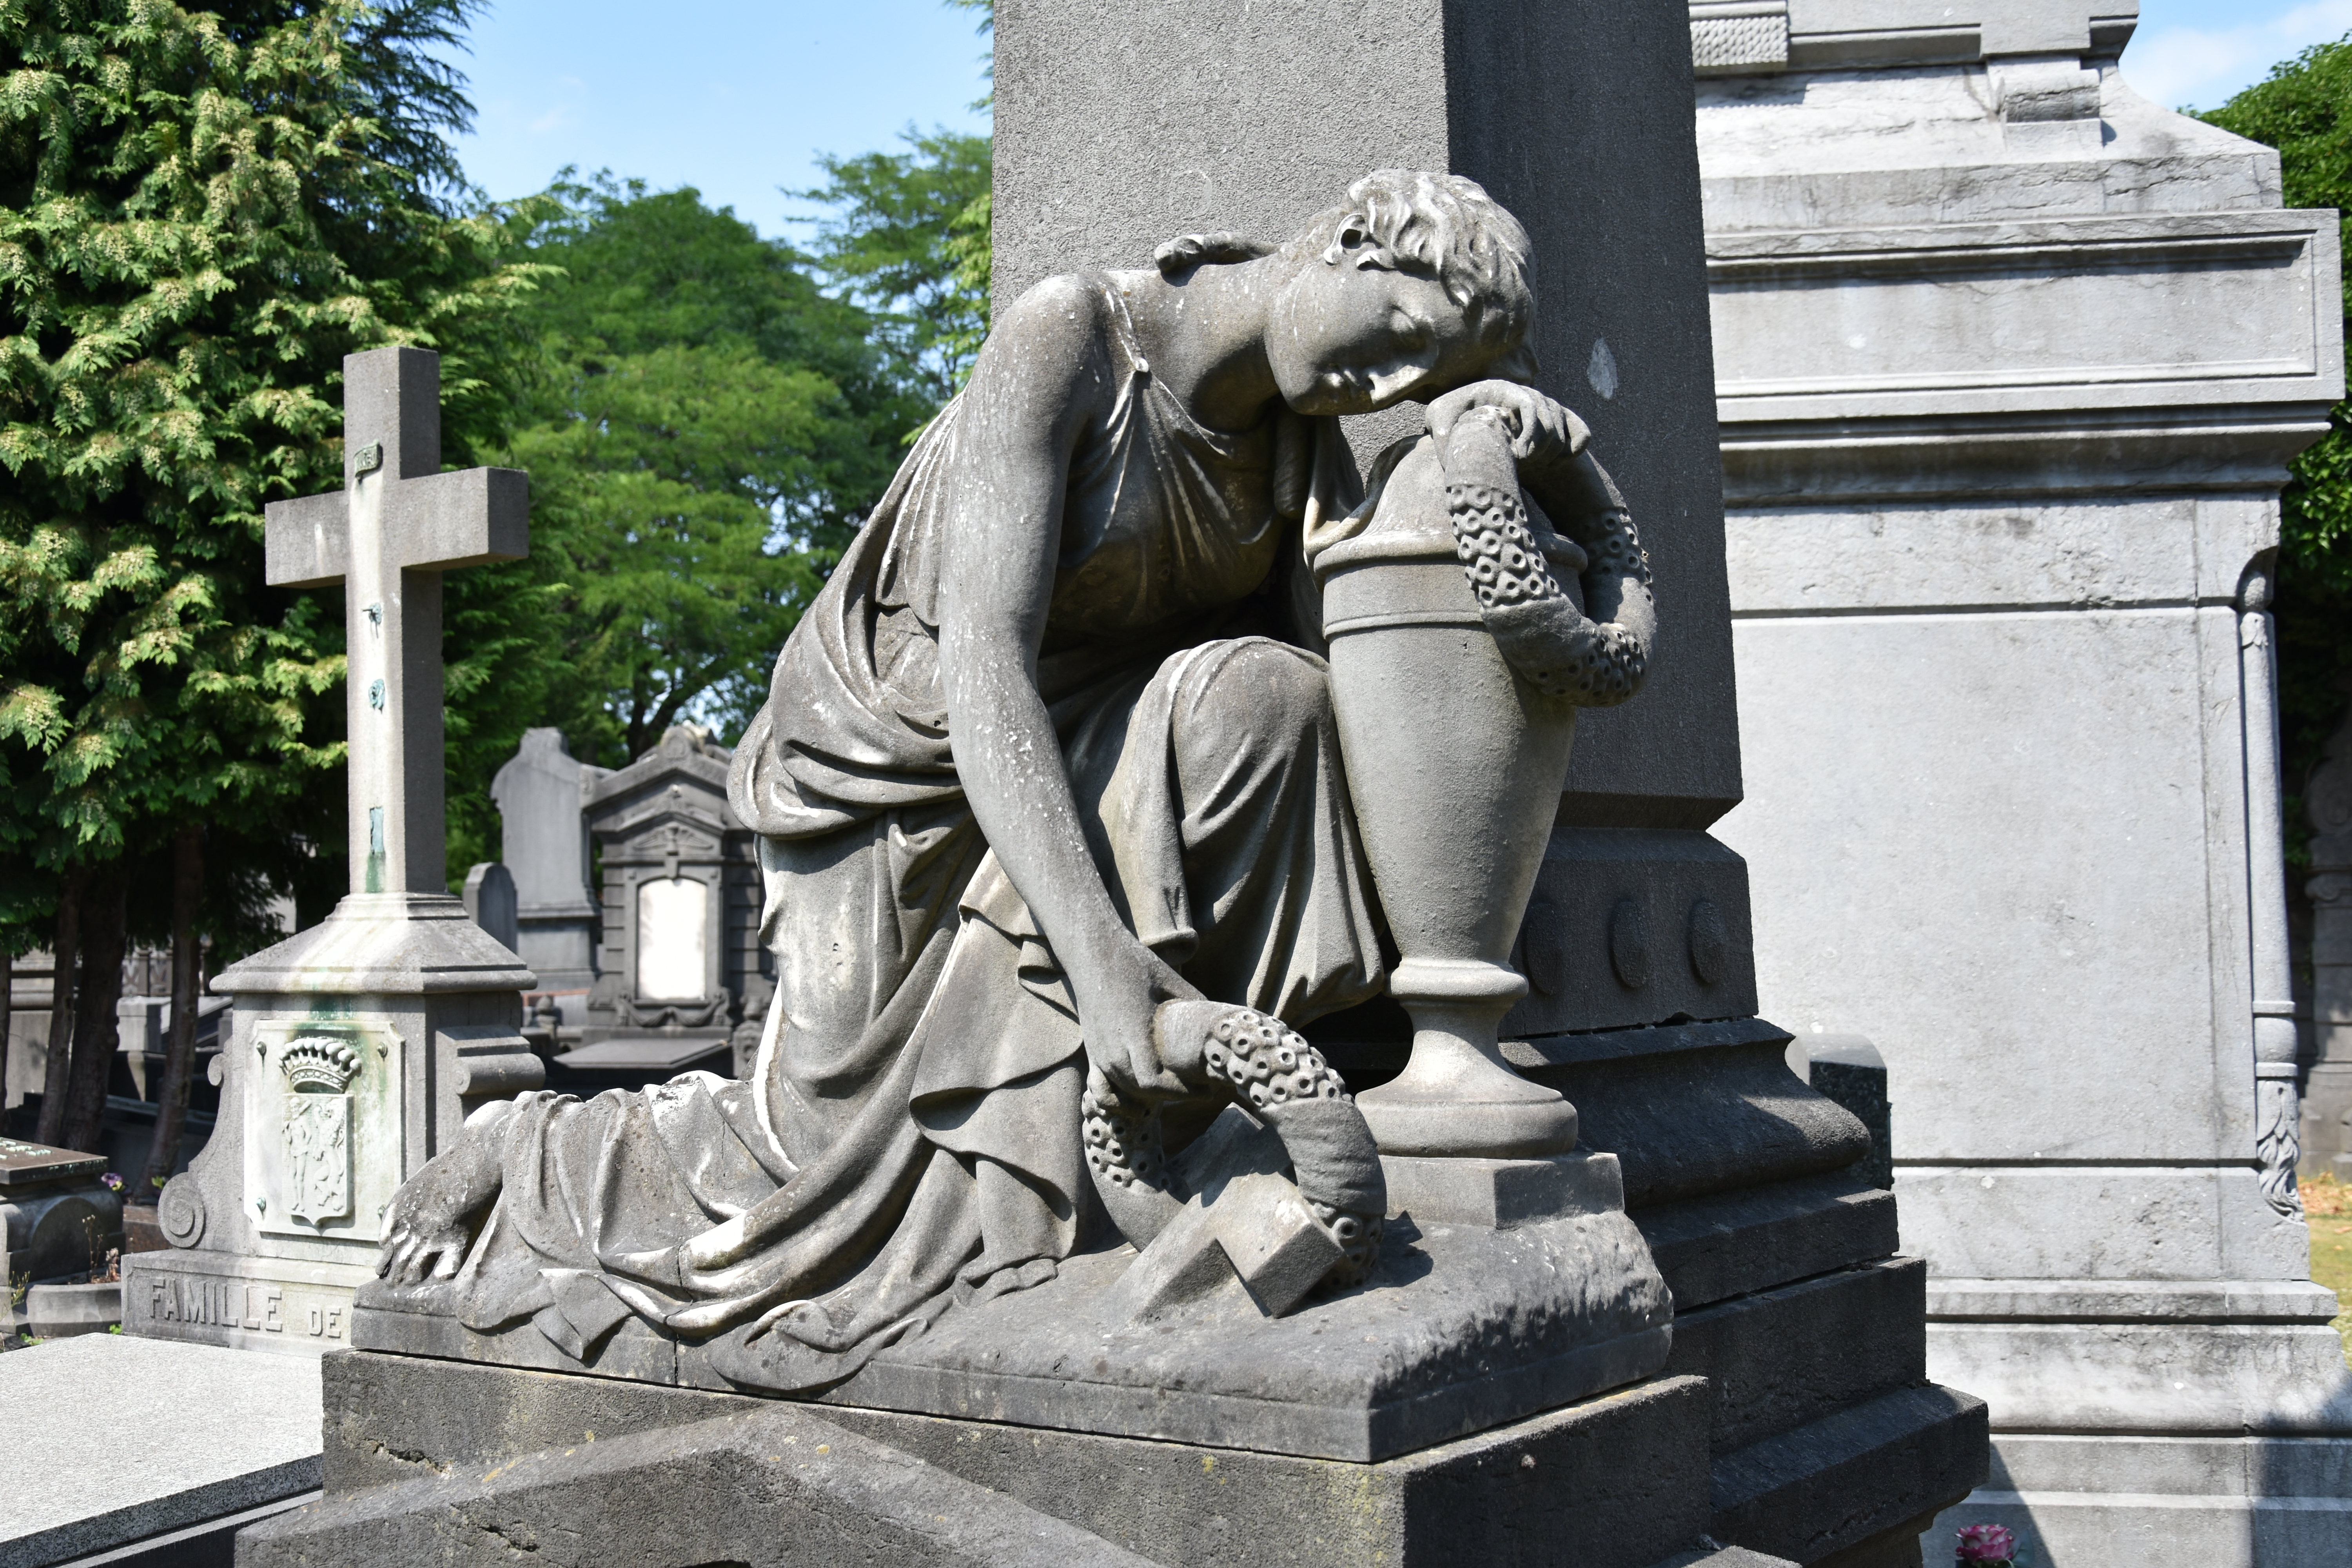
brussels, statue, sculpture, landmark, cemetery, monument, memorial, grave, stone carving, tree, classical sculpture, headstone